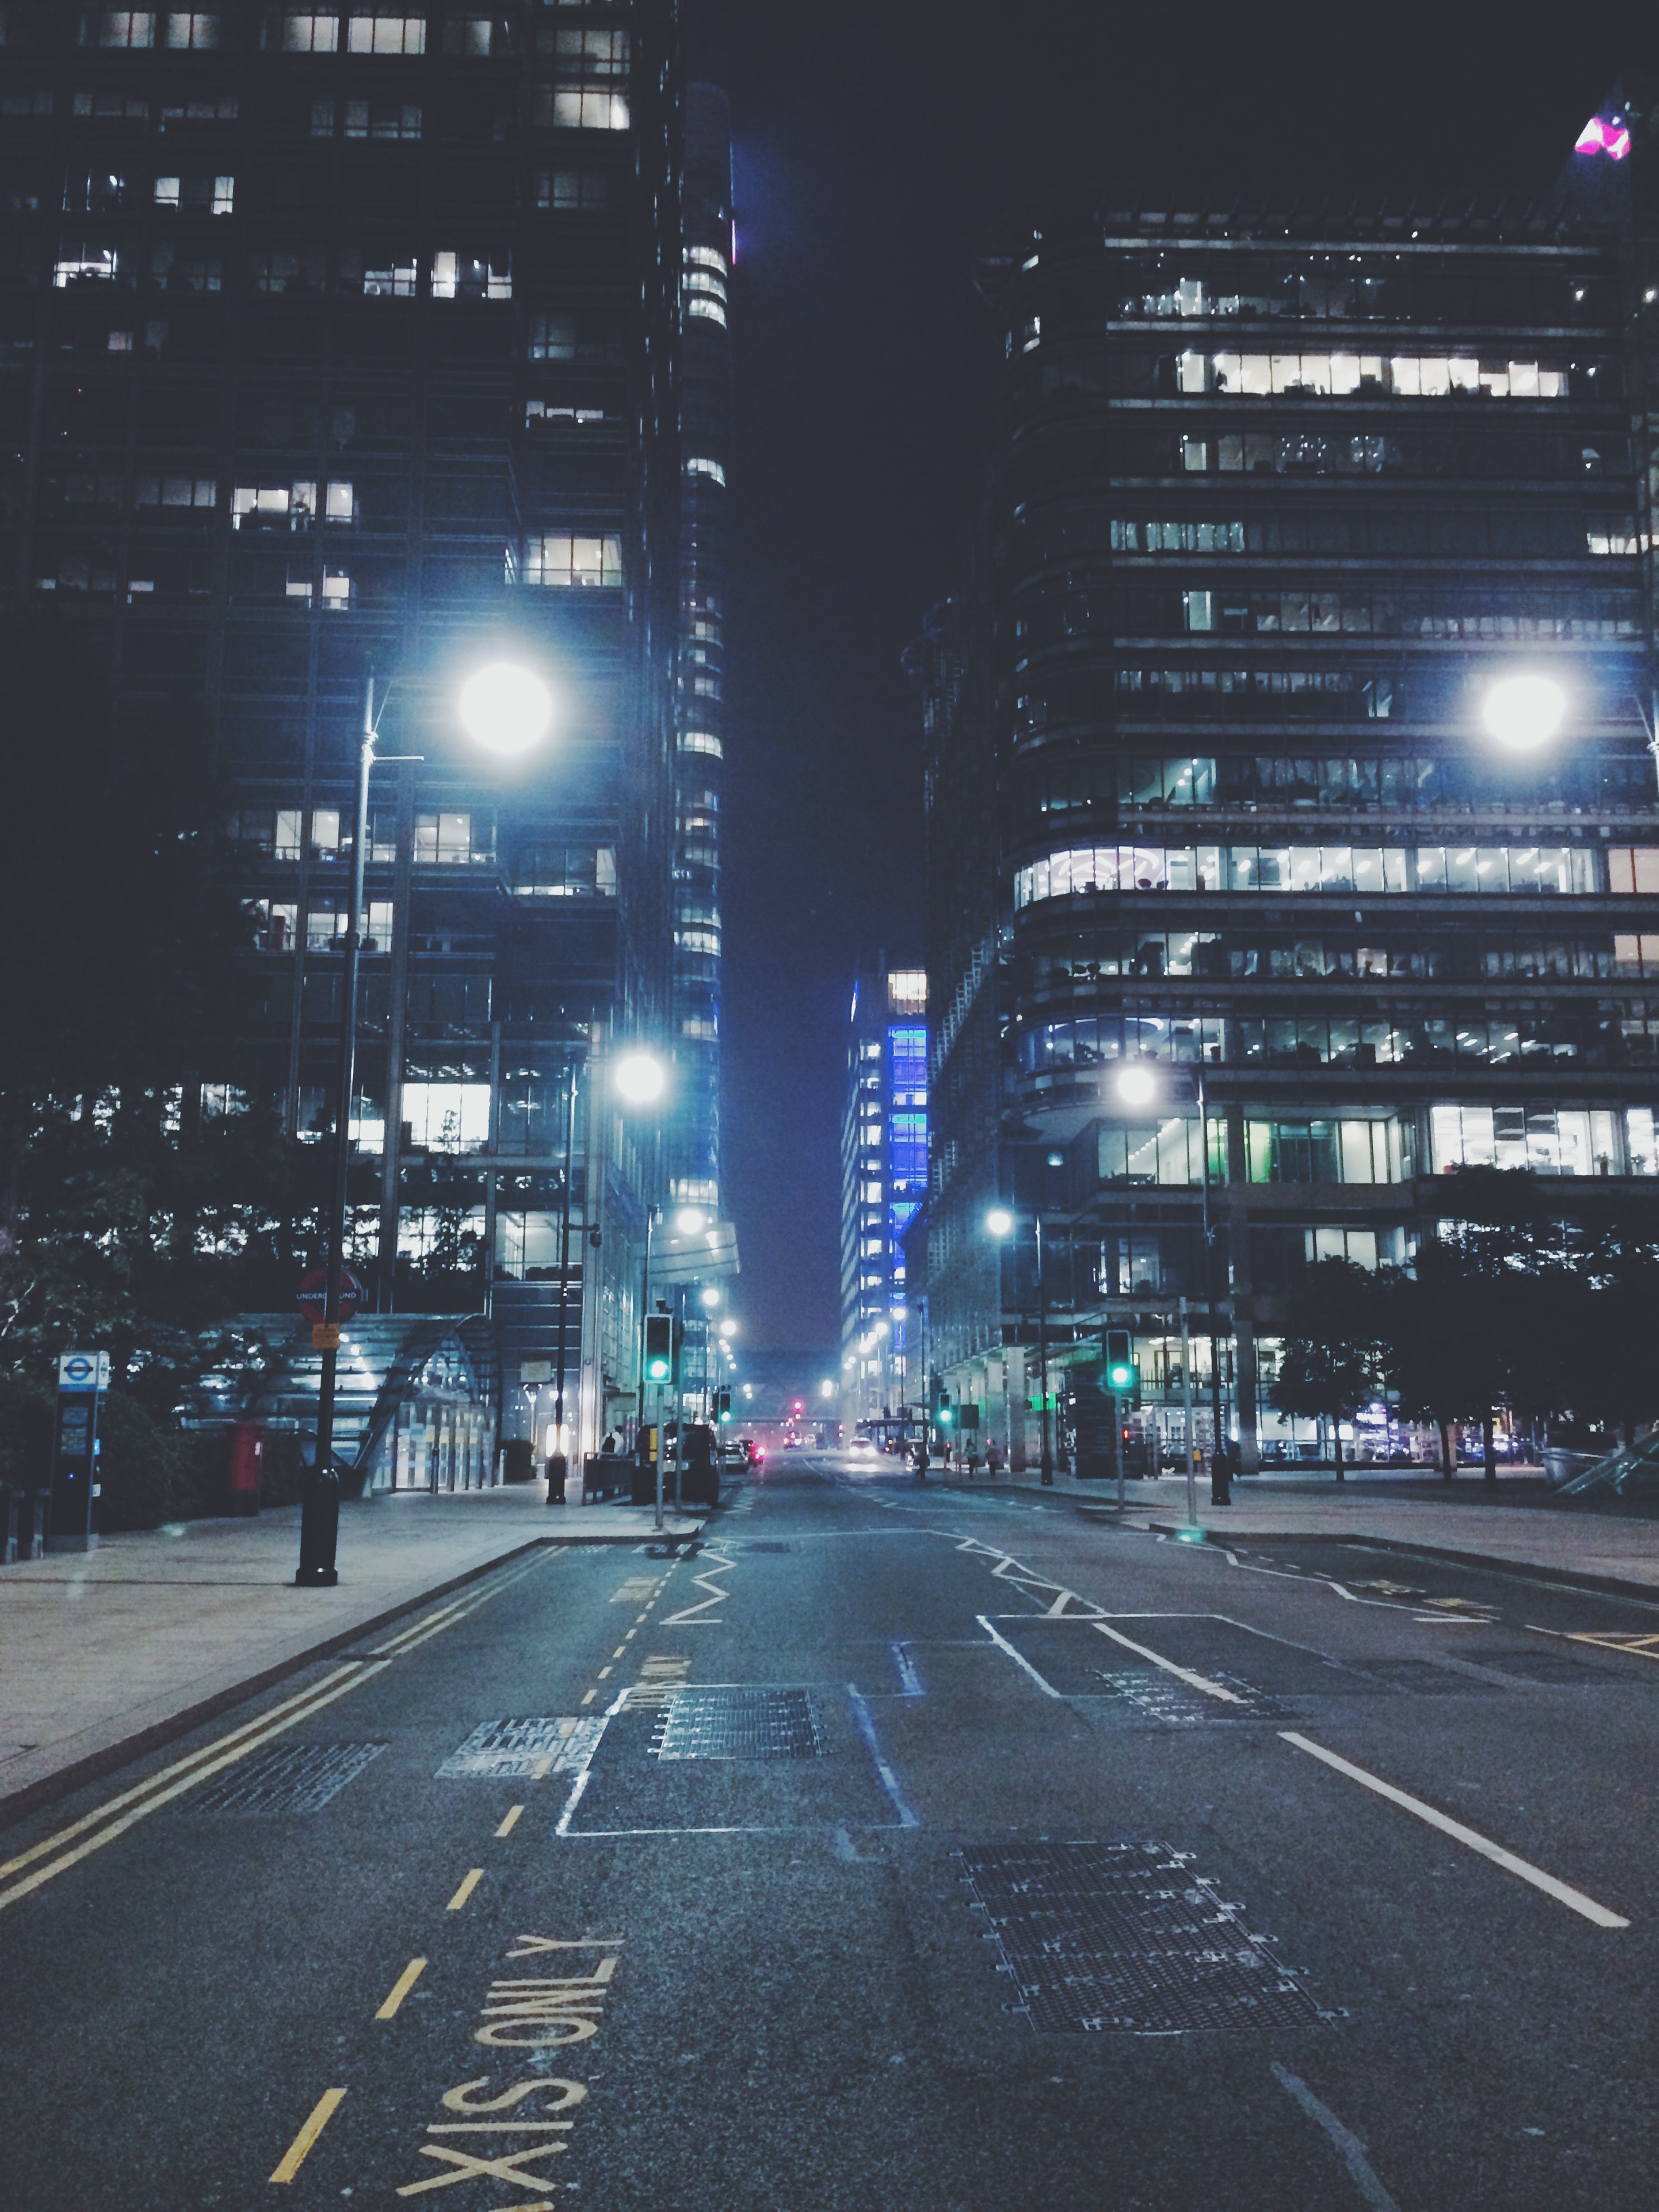
light, road, traffic, street, night, highway, building, city, cityscape, evening, darkness, lane, lighting, infrastructure, metropolis, metropolitan area